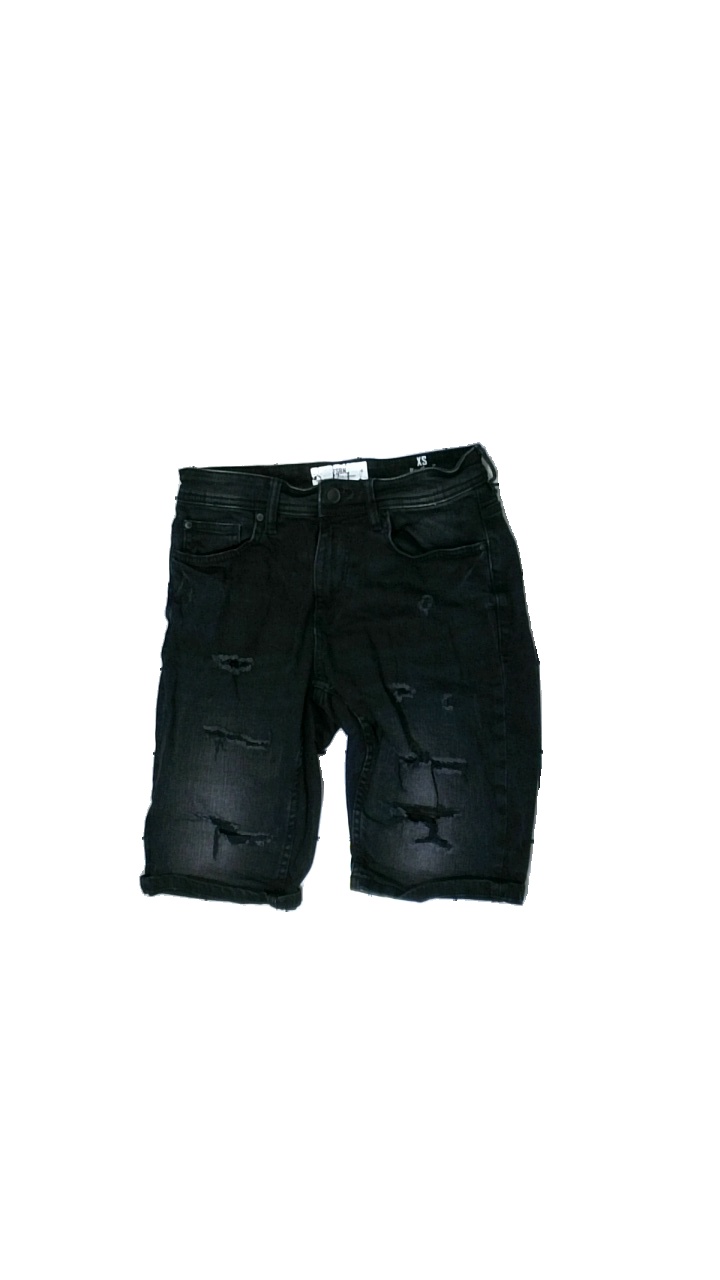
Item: Shorts (Men)
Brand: Fsbn
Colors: Black
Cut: Regular
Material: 100% cotton
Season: Summer
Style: Denim
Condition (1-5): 2
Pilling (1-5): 5
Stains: Minor
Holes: Major
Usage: Export
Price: <50